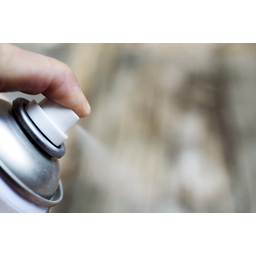
Label: metal